The Beloved (Rossetti)

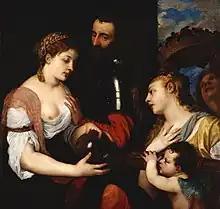
Copy of Titian's "Allegory of Marriage" (the so-called "Allegory of Alfonso d'Avalos"), Royal Collection

It has also been suggested that the general composition was influenced by Titian's "Allegory of Marriage" (formerly so-called "Allegory of Alfonso d'Avalos") in the Louvre, with three 17th-century copies (one a watercolour) in the Royal Collection. This is an allegory of marriage, with a number of figures arranged around a central object.